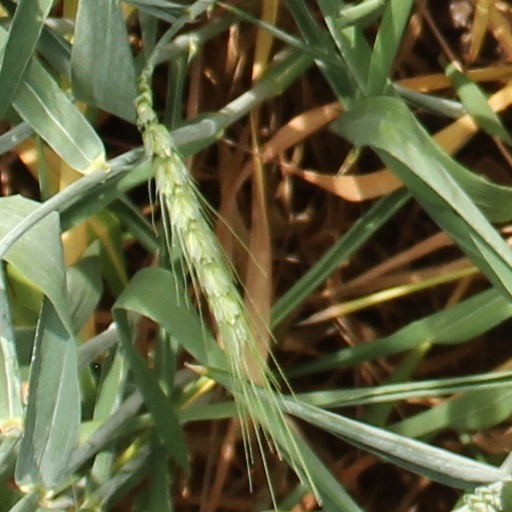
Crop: wheat